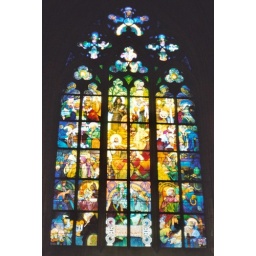
6/6/2006 -- Stained glass windows in St. Vitus Cathedral.